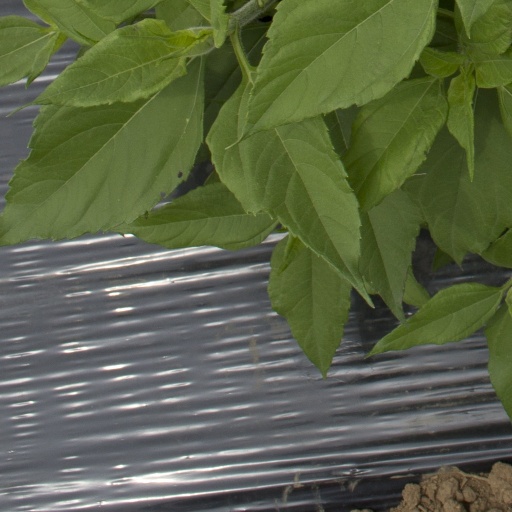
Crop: Jerusalem artichoke